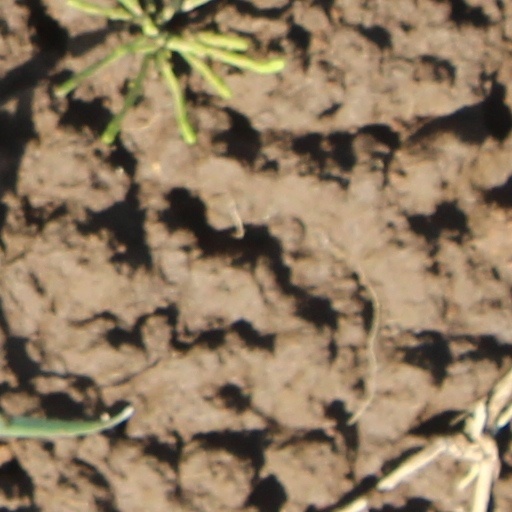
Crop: wheat